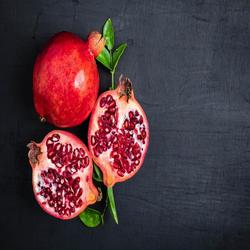
Label: Pomegranate